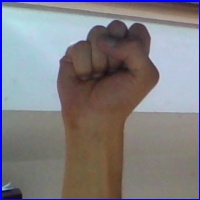
Letra: S